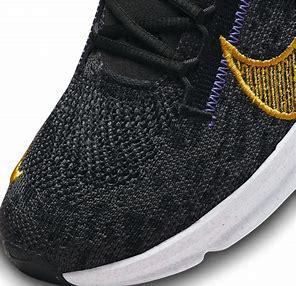
Brand: Nike
Model: Superrep Go